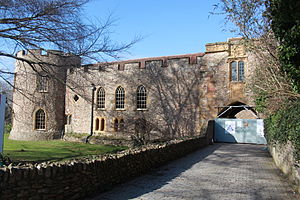
Taunton
Taunton Castle der blev opført i 1100-tallet for at beskytte byen.
Taunton er hovedbyen i Somerset i det sydlige England. Byen har ca. 60.000 indbyggere. Den er placeret på vejen fra Exeter til Bristol.